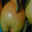
Label: pear